Boško Abramović

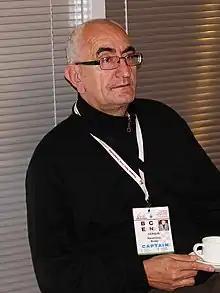
Abramović in Warsaw in 2013

Boško Abramović (Бошко Абрамовић; 14 February 1951 – 19 December 2021) was a Serbian chess grandmaster and selector of the national team.